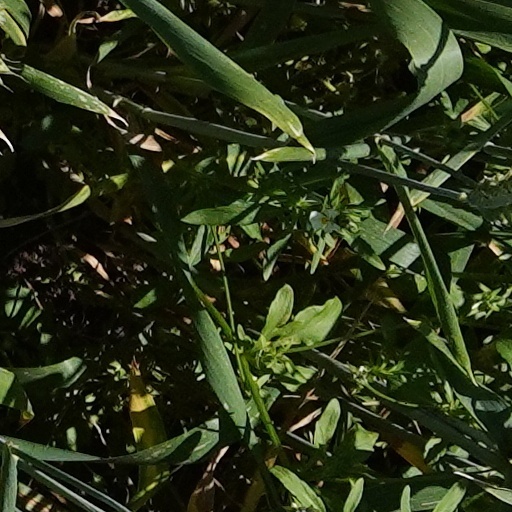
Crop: wheat